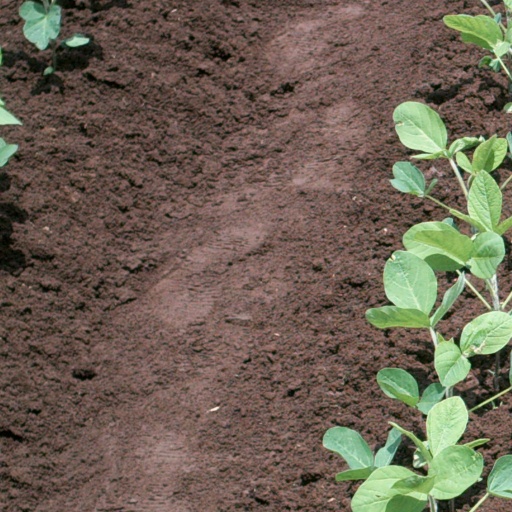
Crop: soybean